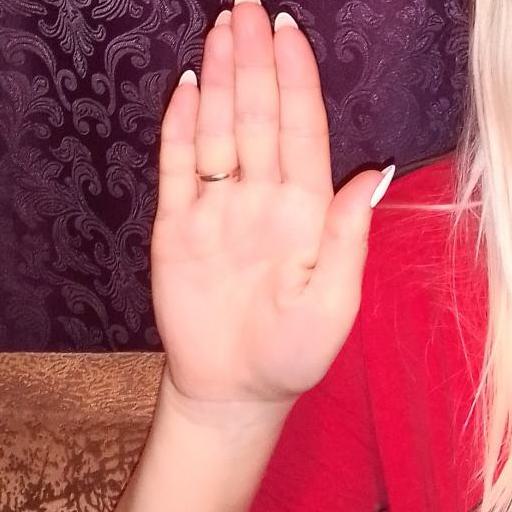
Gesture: stop